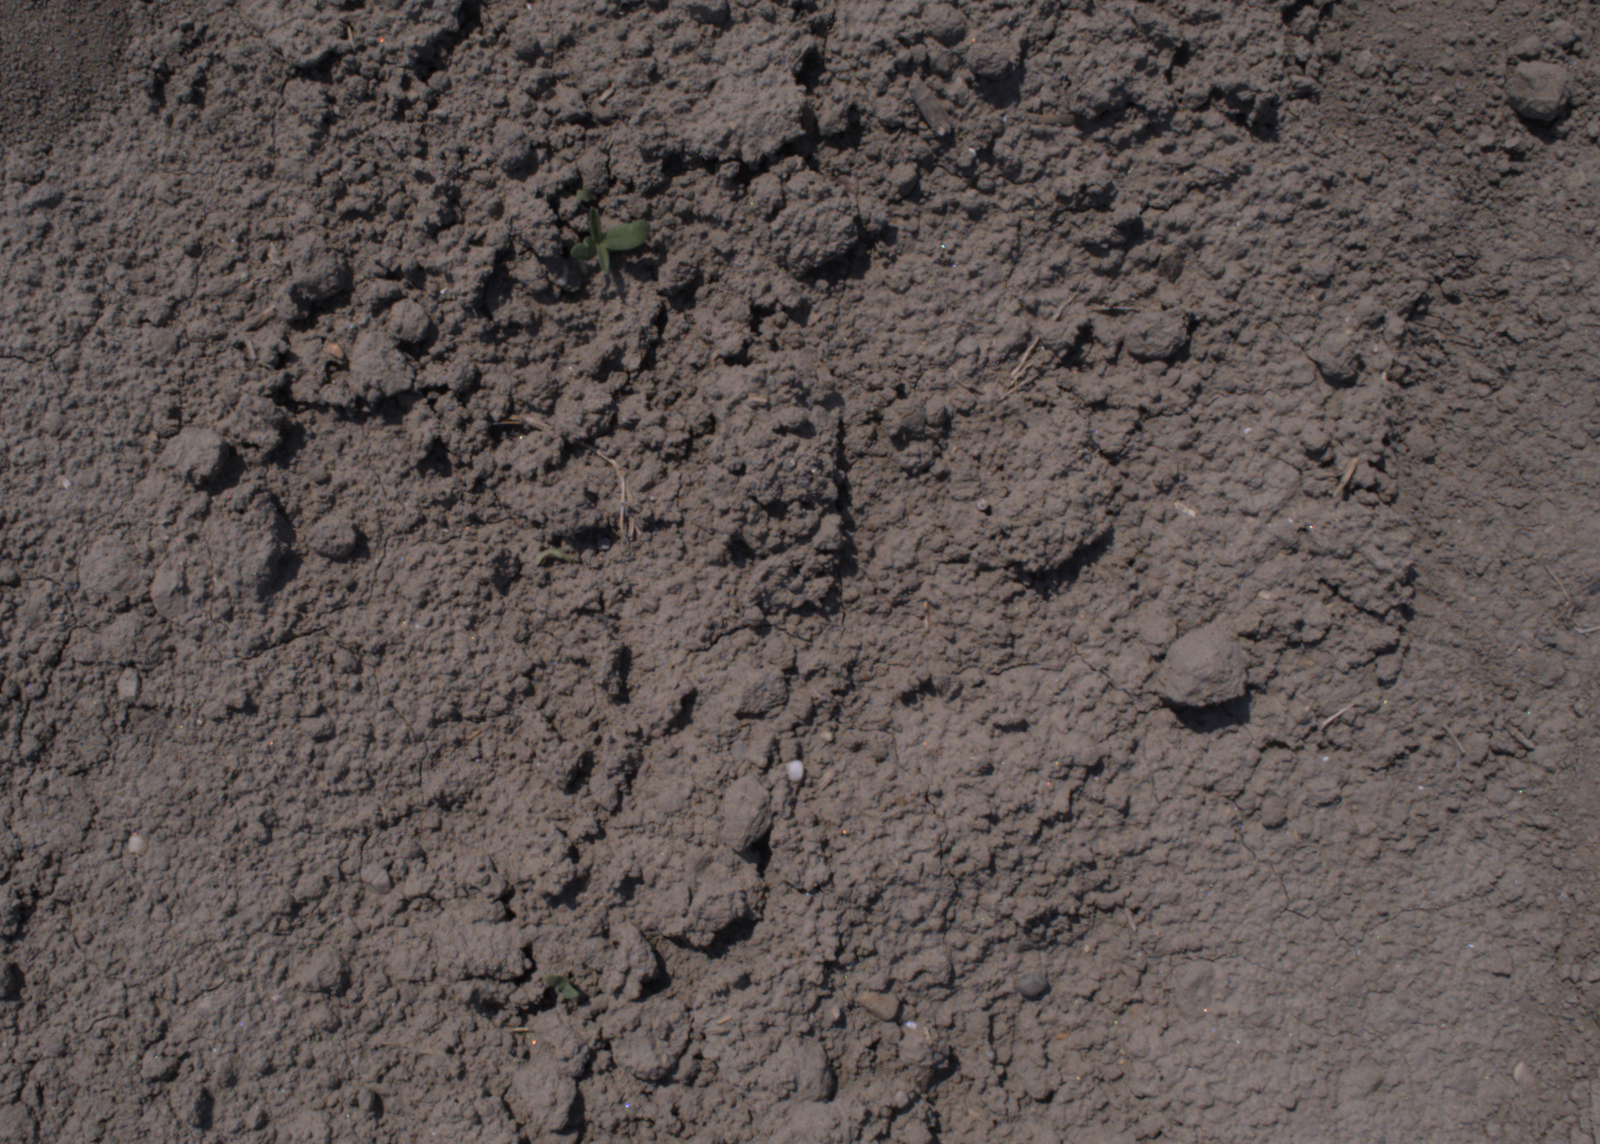
Capture date: 10.08.2020 12:34:15
Weather: sunny
Wind: light
Seeding date: 21.07.2020
Plant canopy height (mm): 930